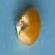
Maize quality: Good